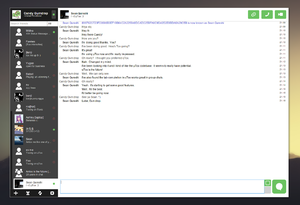
Tox est un protocole réseau ouvert de messagerie instantanée, voix sur IP et visioconférence, fonctionnant en pair à pair et chiffré. Le but affiché du projet est de fournir à tous une communication sécurisée et aisée et une alternative à Skype. Une implémentation de référence est disponible sous la licence libre GNU GPL 3 ou supérieure.